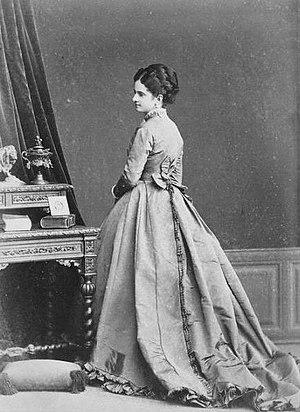
Photographie dans les années 1870 de la princesse Constantin Gortchakoff, née princesse Marie Sturdza (1849-1905).
Le prince Constantin Alexandrovitch Gortchakov, né à Saint-Pétersbourg le 17 février 1841 et mort à Paris le 20 avril 1926, est un aristocrate russe qui fut vice-gouverneur de Kiev, Stallmeister et conseiller secret. Il appartenait à l'illustre famille des princes Gortchakov.